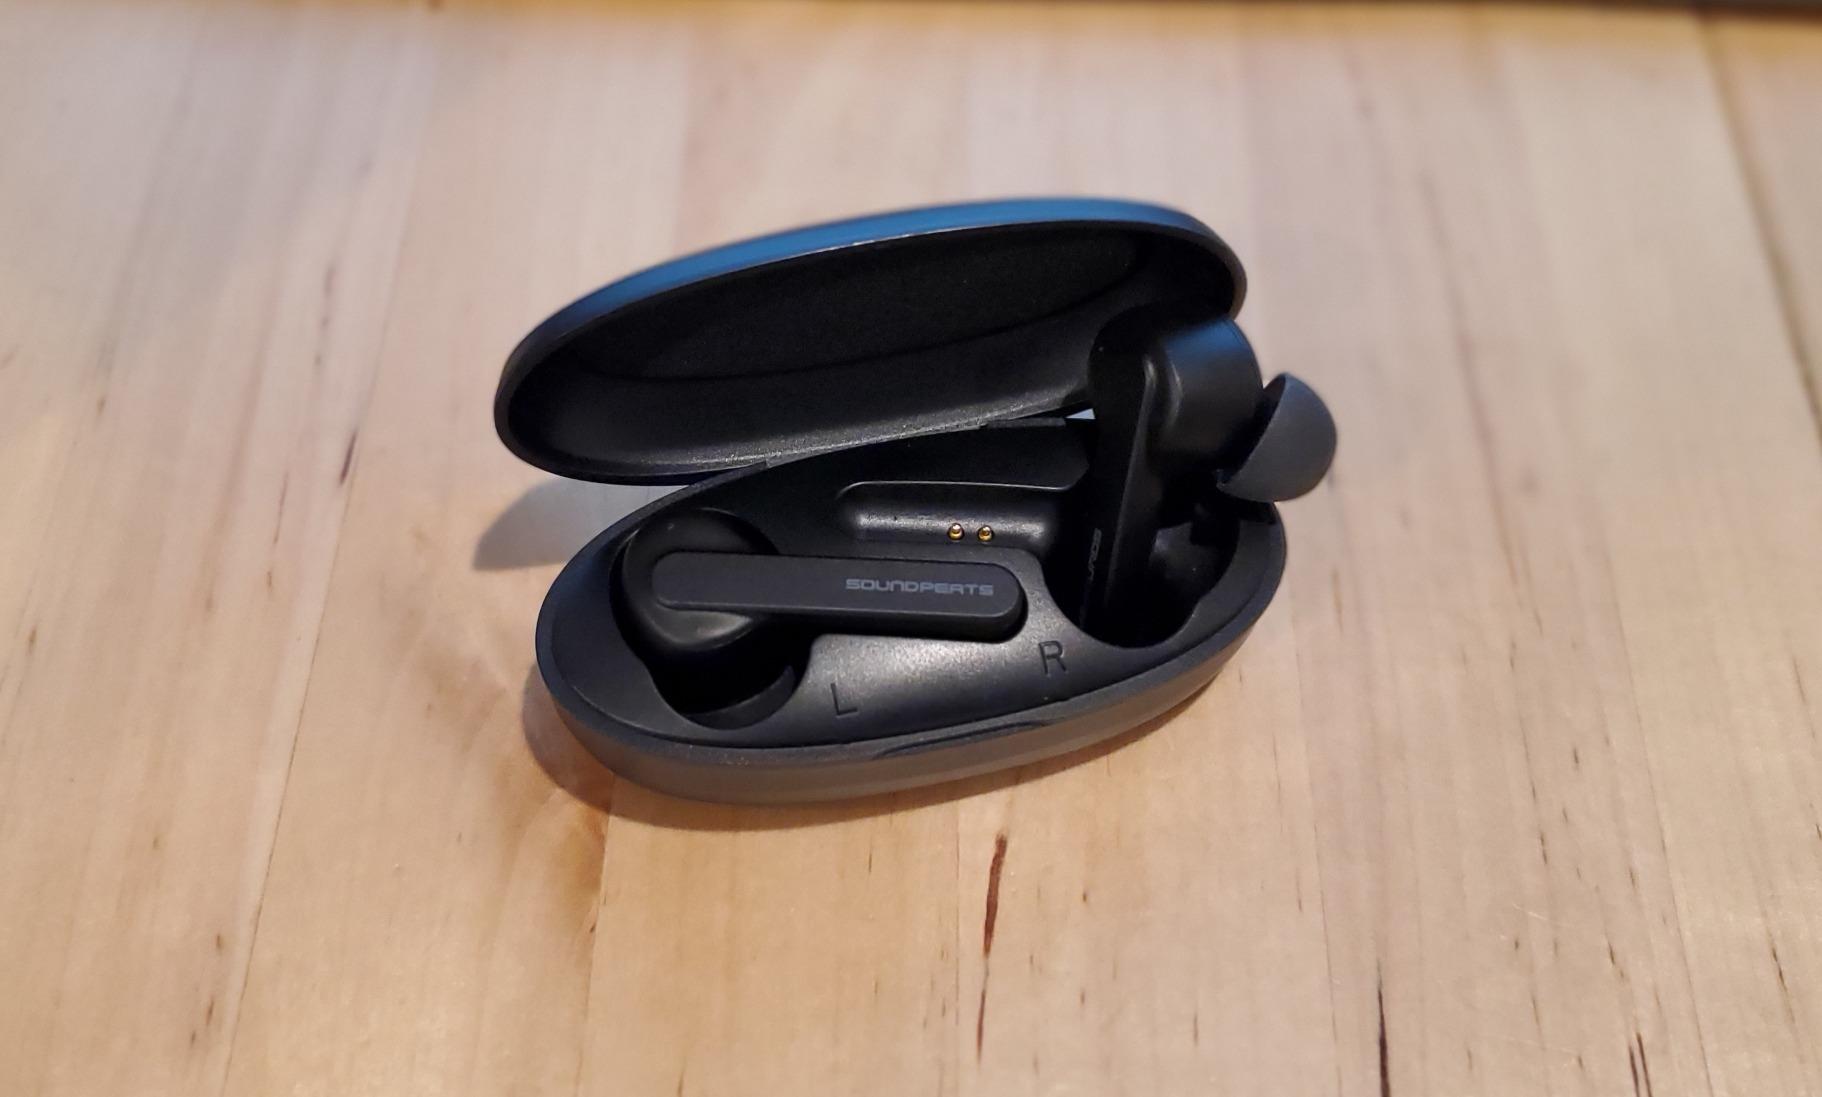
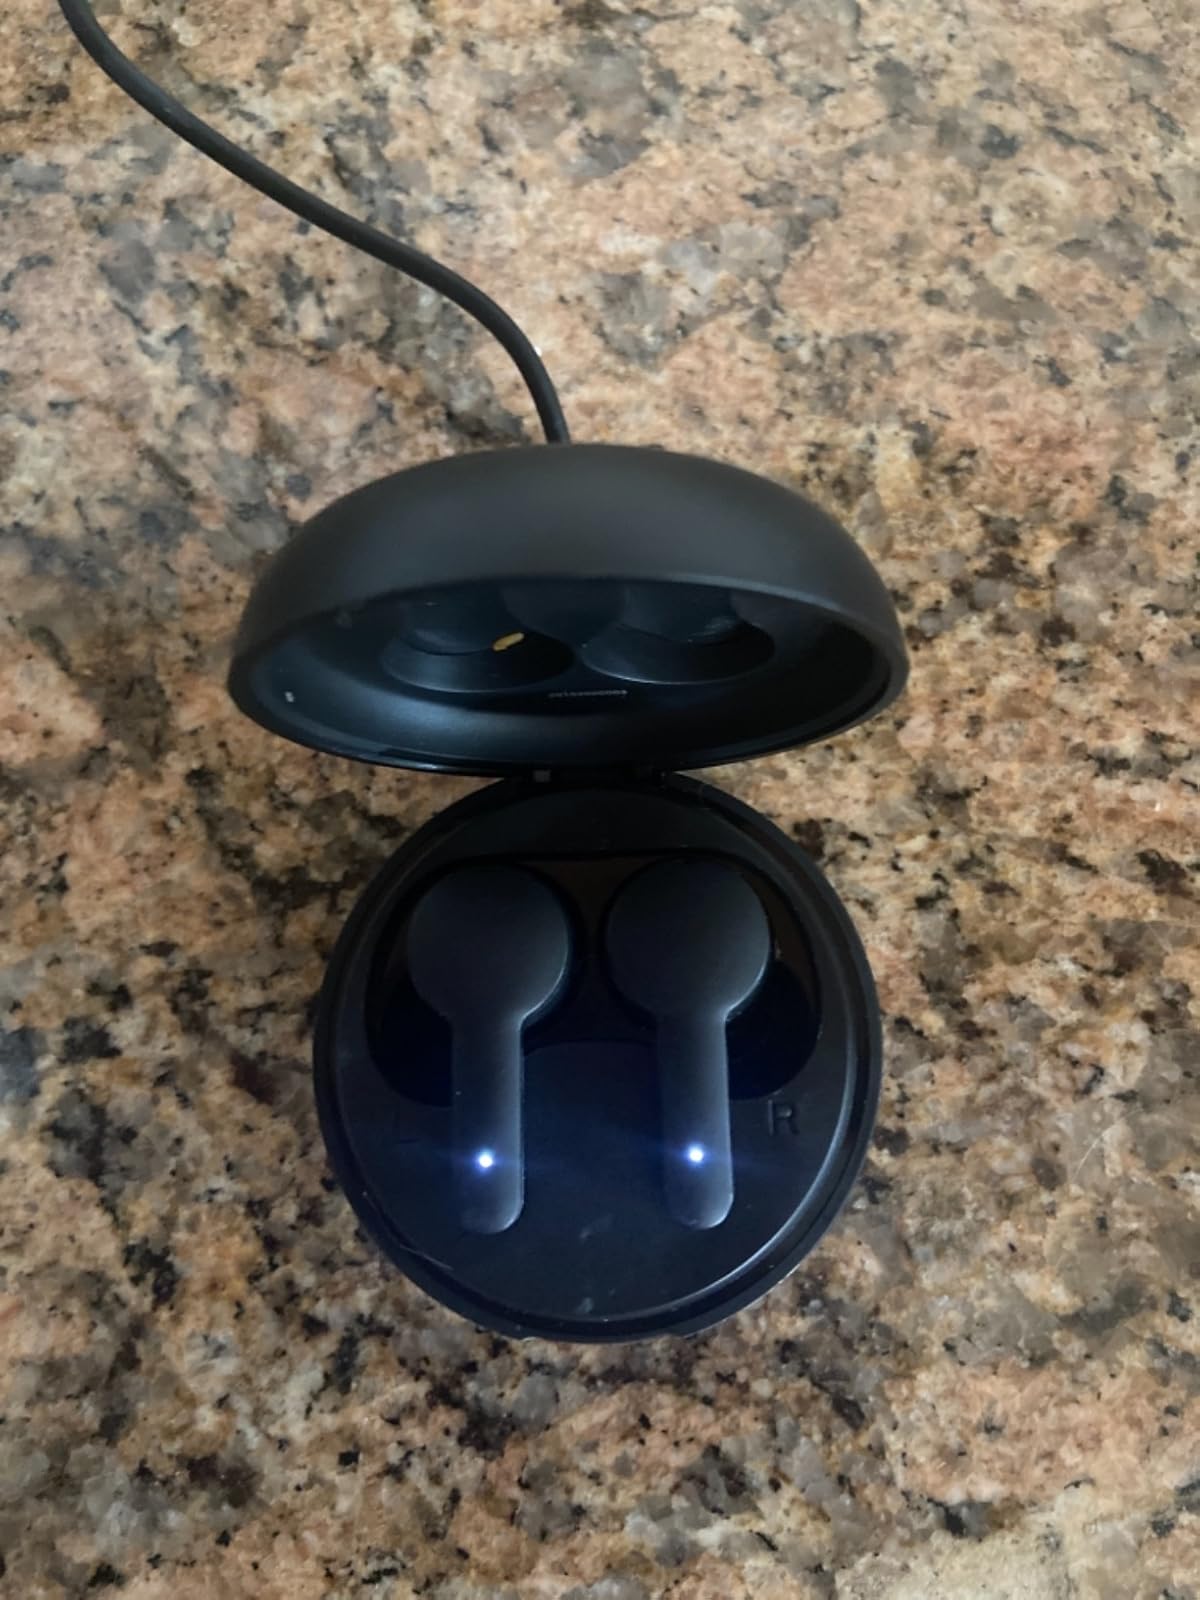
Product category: earbuds
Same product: no